Joe Crozier

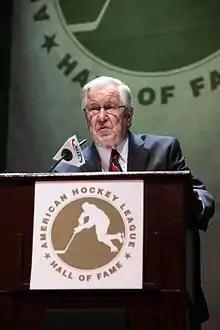
Crozier in 2015

Crozier made his head coaching debut in 1957–58 with the Quebec Aces of the Quebec Senior Hockey League, while still playing defence with the team. Quebec posted a 29–31–4 record. In 1961, he became the head coach and general manager for the Charlotte Checkers of the minor professional Eastern Hockey League. After one season with the Checkers, he rejoined Rochester of the AHL as their coach. In 1965, his second season as head coach of the Americans, he won his first of three Calder Cups, as AHL champion, during five seasons with the team. The directors of the Vancouver Canucks of the Western Hockey League purchased the Americans after the 1967–68 season, and Crozier assigned Dick Gamble to coach for Rochester while he coached for Vancouver. Crozier won two Lester Patrick Cups as WHL champion in his two seasons with Vancouver. In 1971, he became the coach and general manager of the Cincinnati Swords of the AHL.